Protected areas of Portugal

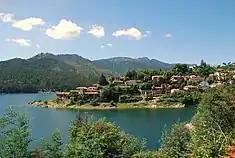
Admeus, within the Penede-Gerês National park, showing the diverse nature of the only national park

Areas classified as national parks encompass regions that represent natural regional characteristics that demonstrate a biodiversity of natural and human landscapes, as well as geosites with scientific, ecological or educational value. The classification of an area as a national park is influenced by the region's natural value, conserving the ecological integrity of the ecosystem, its constituent elements and ecological processes within that territory, and prevent intensive exploitation by adapting of compatible measures for the region's conservancy. Peneda-Gerês National Park is the only designated national park in Portugal; located in the northwest corner of the territory, it belongs to the PAN Parks network.